Enstone

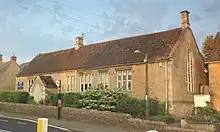
Enstone Primary School, Neat Enstone

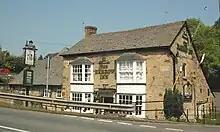
The Artyard Cafe/Pub, Neat Enstone

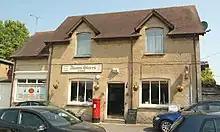
Post Office and village store, Neat Enstone

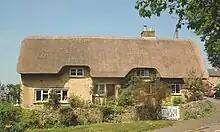
The Thatch, Church Enstone

The primary school in Neat Enstone dates back to 1875. The latest Ofsted report is positive. Enstone has two public houses: the "Crown Inn" in Mill Lane at Church Enstone, built late in the 17th century and extended in the 20th, and the "Artyard" Cafe/Pub (previously the "Harrow Inn") on the A44 main road at Neat Enstone. Also in Neat Enstone are shops, including a post office and general store and an art gallery, and a retirement home. There is a filling station with a shop and coach-hire services on the main A44 on the south side of the village towards Woodstock. Enstone has a Women's Institute.